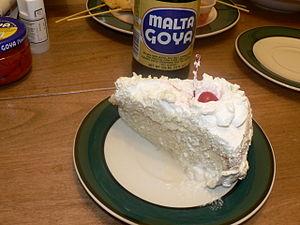
"Le gâteau aux trois laits est un gâteau qui tirerait ses origines de l'Europe médiévale mais a été popularisé en Amérique Latine sous le nom de ""tres leches"" vers le début du 20ème siècle car la recette figurait sur le dos des paquets de lait condensé de Nestlé, qui a établi ses usines en Argentine, Chili, Colombie, Cuba, Mexico, Peru et Vénézuéla. Le gâteau est également très populaire en Amérique Centrale ainsi qu'en Europe de l'Est où il est appelé ""trileçe"".